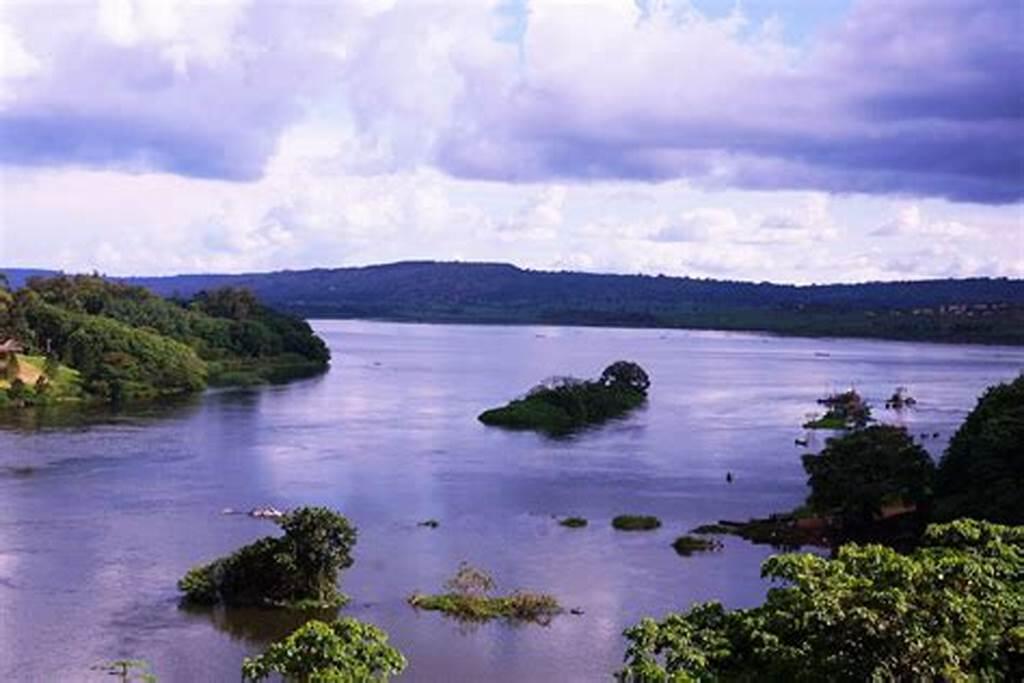
Eneo kubwa la wazi lenye mto utiririshao maji kwa utulivu uliozungukwa na uoto wa asili kama nyasi fupi, vichaka na miti iliyosambaa na kutengeneza mandhari nzuri kwa ajili ya hifadhi ya wanyamapori au hifadhi ya misitu.